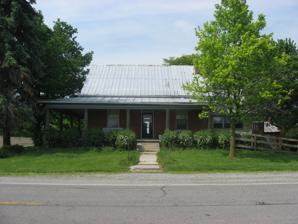
Building: Hugh T. Rinehart House
Country: United States of America
Year built: 1861
Historic house in Ohio, United States United States historic place Hugh T. Rinehart House U.S. National Register of Historic Places Front of the house Show map of Ohio Show map of the United States Location 22011 State Route 67 , east of Uniopolis Nearest city Uniopolis , Ohio Coordinates 40°36′2″N 84°1′57″W / 40.60056°N 84.03250°W / 40.60056; -84.03250 Area 1.2 acres (0.49 ha) Built 1861 Architect Hugh T. Rinehart Architectural style Vernacular NRHP reference No. 78002009 Added to NRHP November 27, 1978 The Hugh T. Rinehart House (also known as the Ron McCarty House ) is a historic house located near Uniopolis in Union Township , Auglaize County , Ohio , United States . A brick structure built in 1861, it was once the home of one of the most prominent citizens of early Auglaize County.  It has been designated a historic site because of its high degree of preservation . Hugh T. Rinehart Born in 1813, Hugh T. Rinehart was raised on a farm in Tazewell County, Virginia .  At the age of twenty, approximately three years after being apprenticed to a blacksmith , he married the former Juliana Godfrey, also a native of Tazewell County. Three years later, they moved to Union Township where he carved a farm out of the wilderness ; they were among the first settlers of what today is eastern Auglaize County. Juliana lived on the farm until her death in 1881 and Hugh until 1891. Rinehart was a leading member of Auglaize County society as well as a longtime local politician: he served as a justice of the peace for fifteen years and was twice an unsuccessful candidate for a seat in the Ohio General Assembly . He was also one of the original county commissioners elected at the organization of Auglaize County in 1848. Architecture Rinehart built the current house in 1861 along the road between Waynesfield and Wapakoneta , which is now State Route 67 .  Its architecture is simple: the overall plan is a rectangle, three bays on all four sides, and one-and-one-half stories in height. A stone foundation supports the brick exterior walls. Inside, the house is built primarily of walnut wood panelling that closely resembles its original state. Recognition In 1978, the Rinehart House was listed on the National Register of Historic Places .  It fit National Register qualifying criterion "B" because of its connection to Hugh T. Rinehart and qualifying criterion "C" because it was an unusually well-preserved period house in the region. Five smaller buildings were included with the house as contributing properties . References